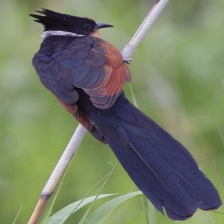
Species: CHESTNUT WINGED CUCKOO
Scientific name:  CLAMATOR COROMANDUS